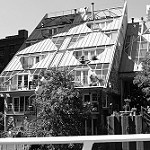
Label: B & W